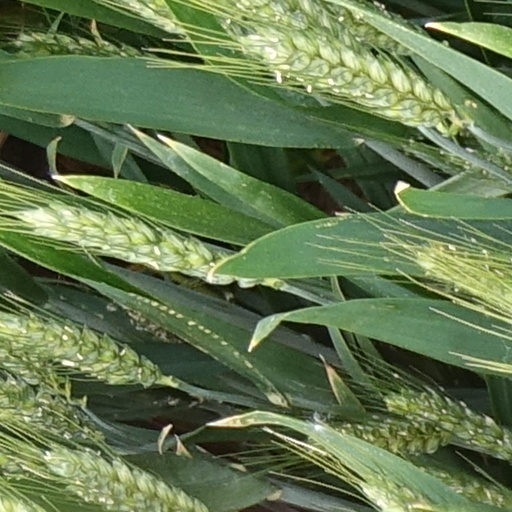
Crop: wheat